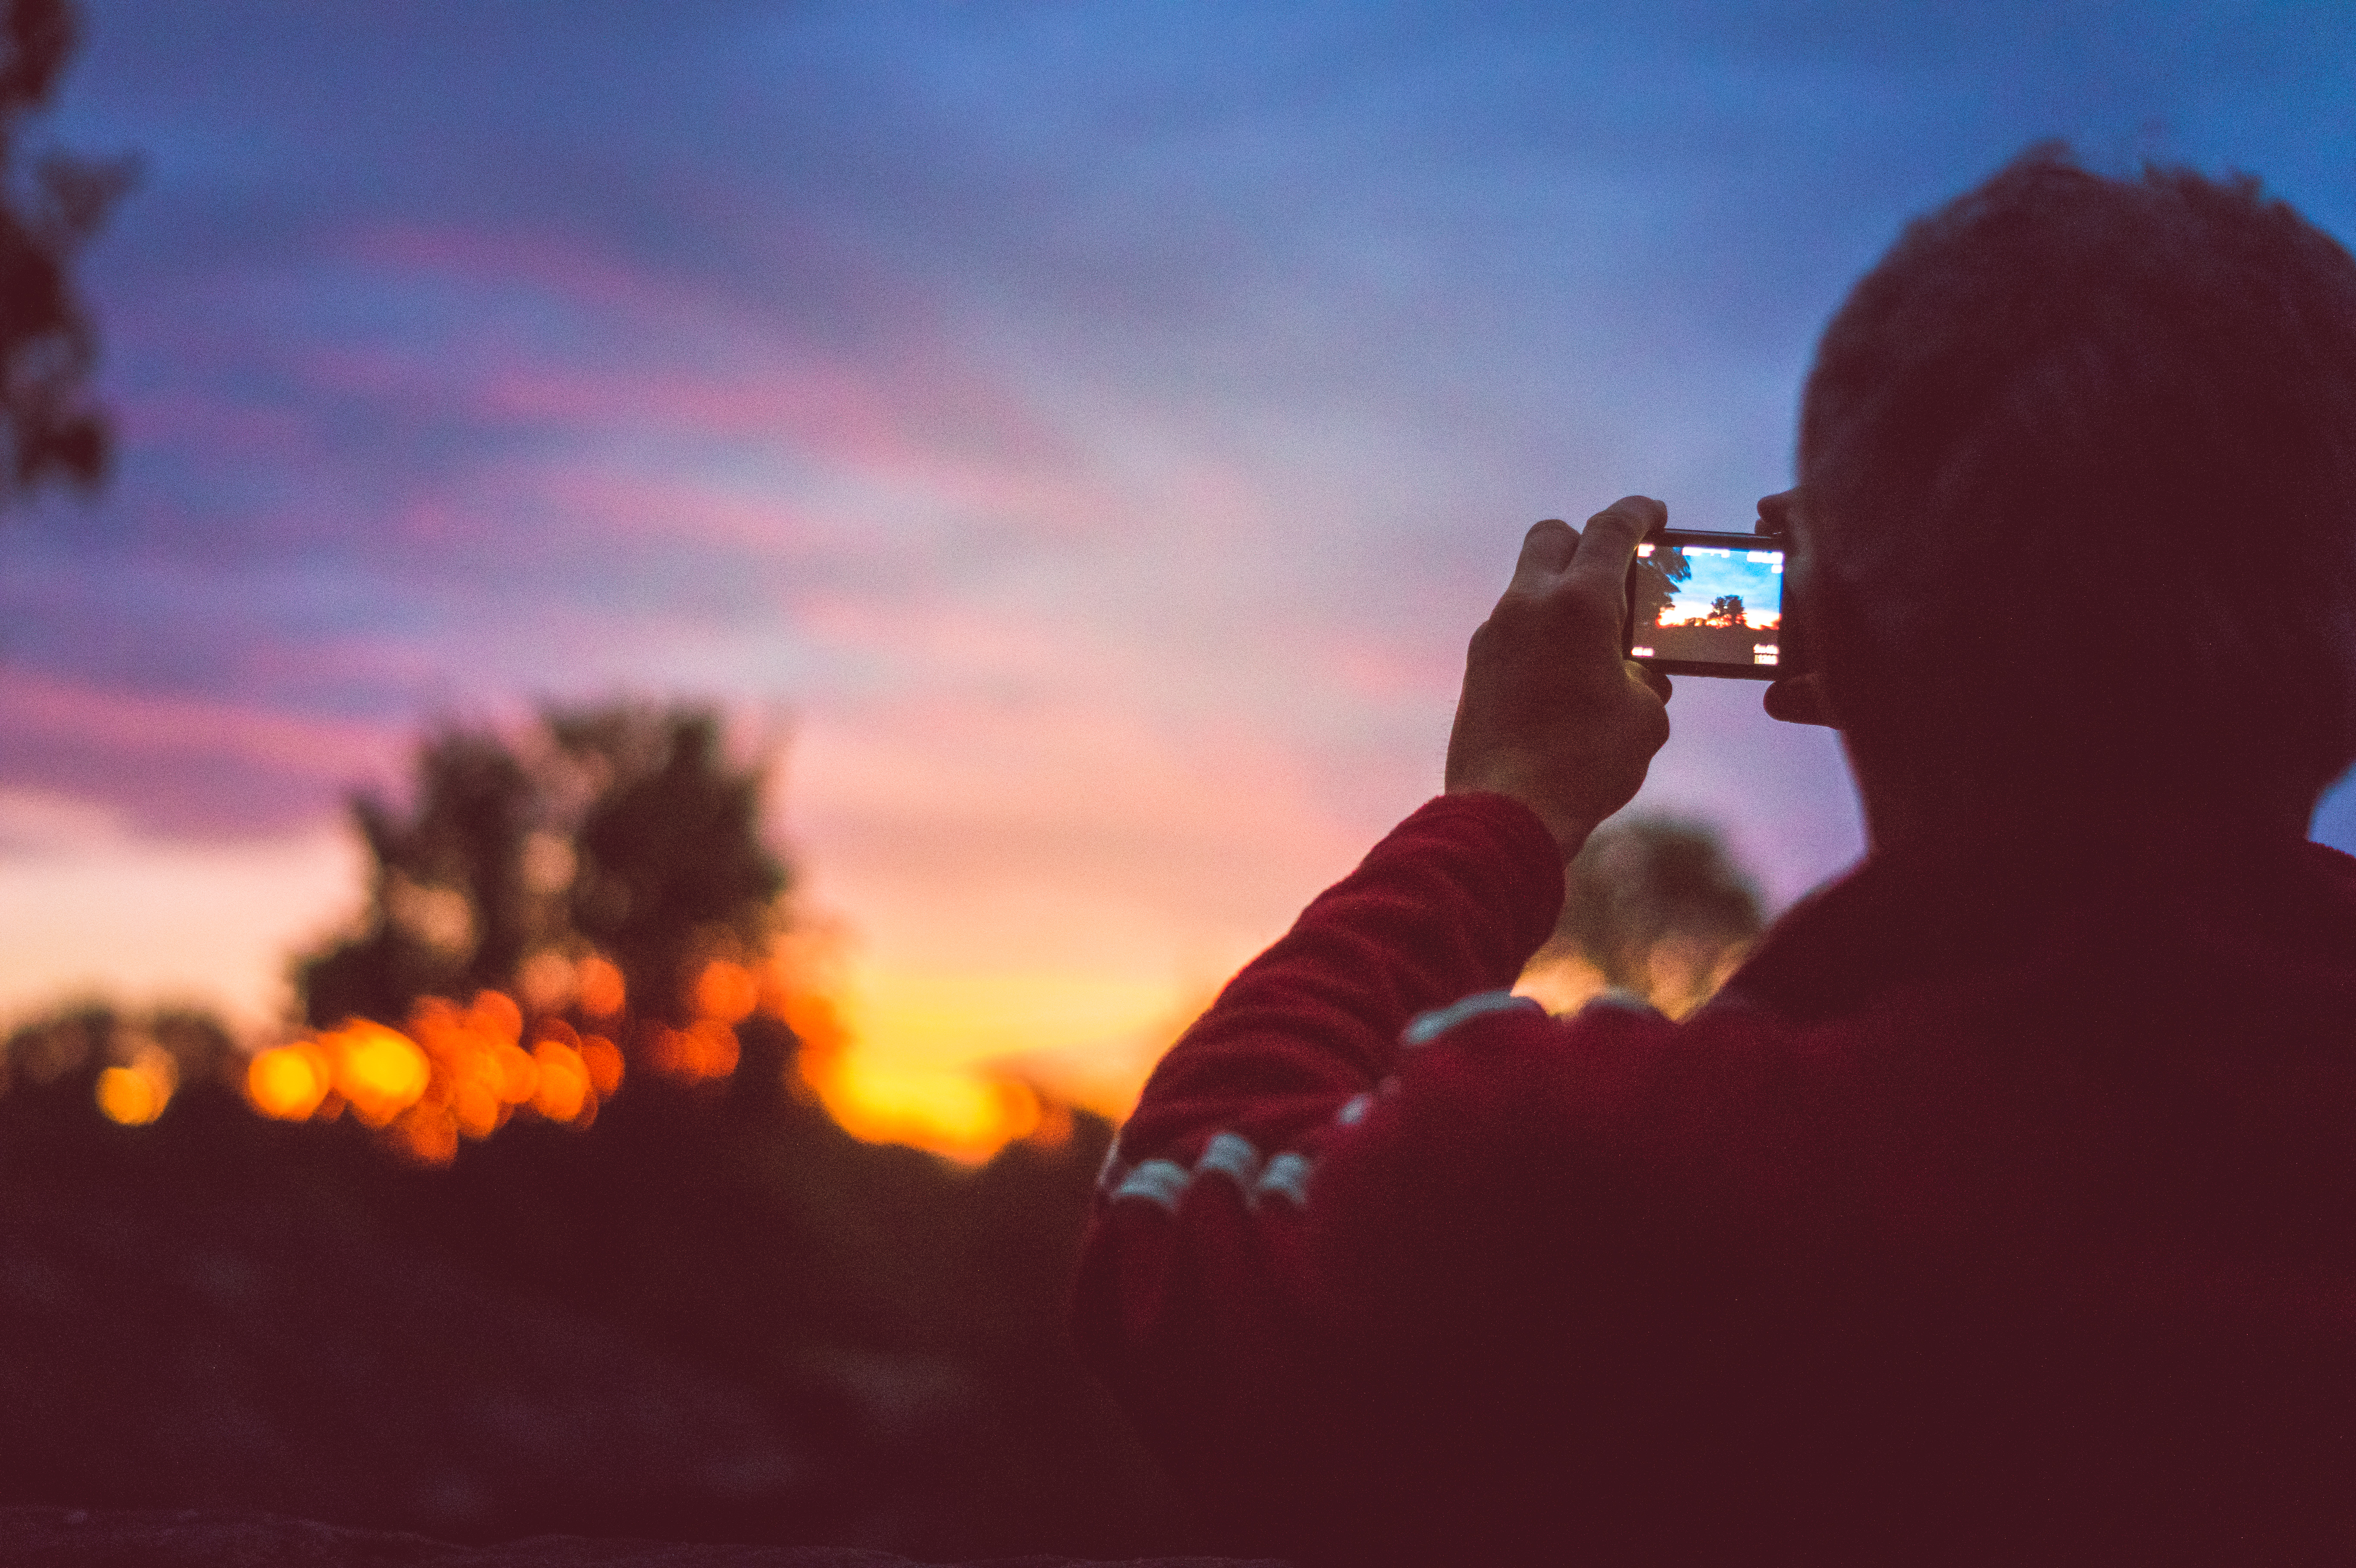
forest, cloud, sky, sun, sunrise, sunset, sunlight, morning, dawn, dusk, evening, fire, world, sonystreetphotographer, n rnberg, burns, atmosphere of earth